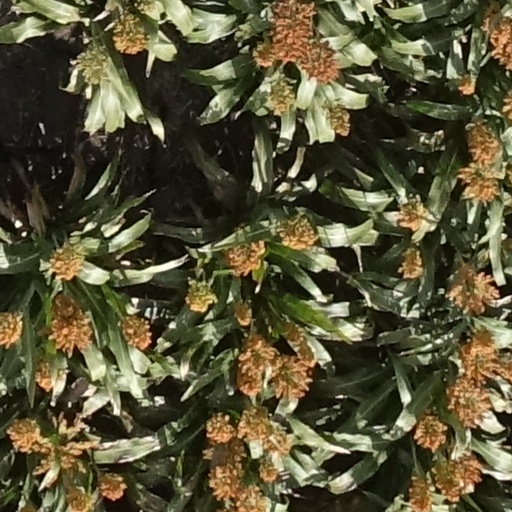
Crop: sorghum